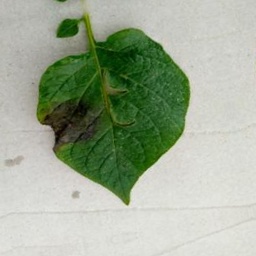
Etiqueta: Late Blight